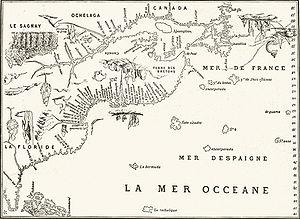
Les Micmacs, parfois appelés Mi'kmaq, sont un peuple amérindien de la côte nord-est d'Amérique, faisant partie des peuples algonquiens. Il y a aujourd'hui vingt-huit groupes distincts de cette ethnie au Canada, et un seul groupe ethnique, la « tribu d’Aroostock », aux États-Unis.
L'histoire du terme Acadie et de ses dérivés commence en 1524 lorsque Giovanni da Verrazano l'utilise pour la première fois. Ce nom serait soit d'origine malécite-passamaquoddy, micmaque ou grecque.
Les termes « Indes occidentales françaises » était une expression décrivant l'ensemble des territoires et des colonies françaises en Amérique y compris dans les Caraïbes, et, dans certains contextes, certaines îles de l'océan Pacifique. Cet article ne concerne que la partie nord-américaine de ces territoires. Les termes French West Indies caractérisent les Antilles françaises.